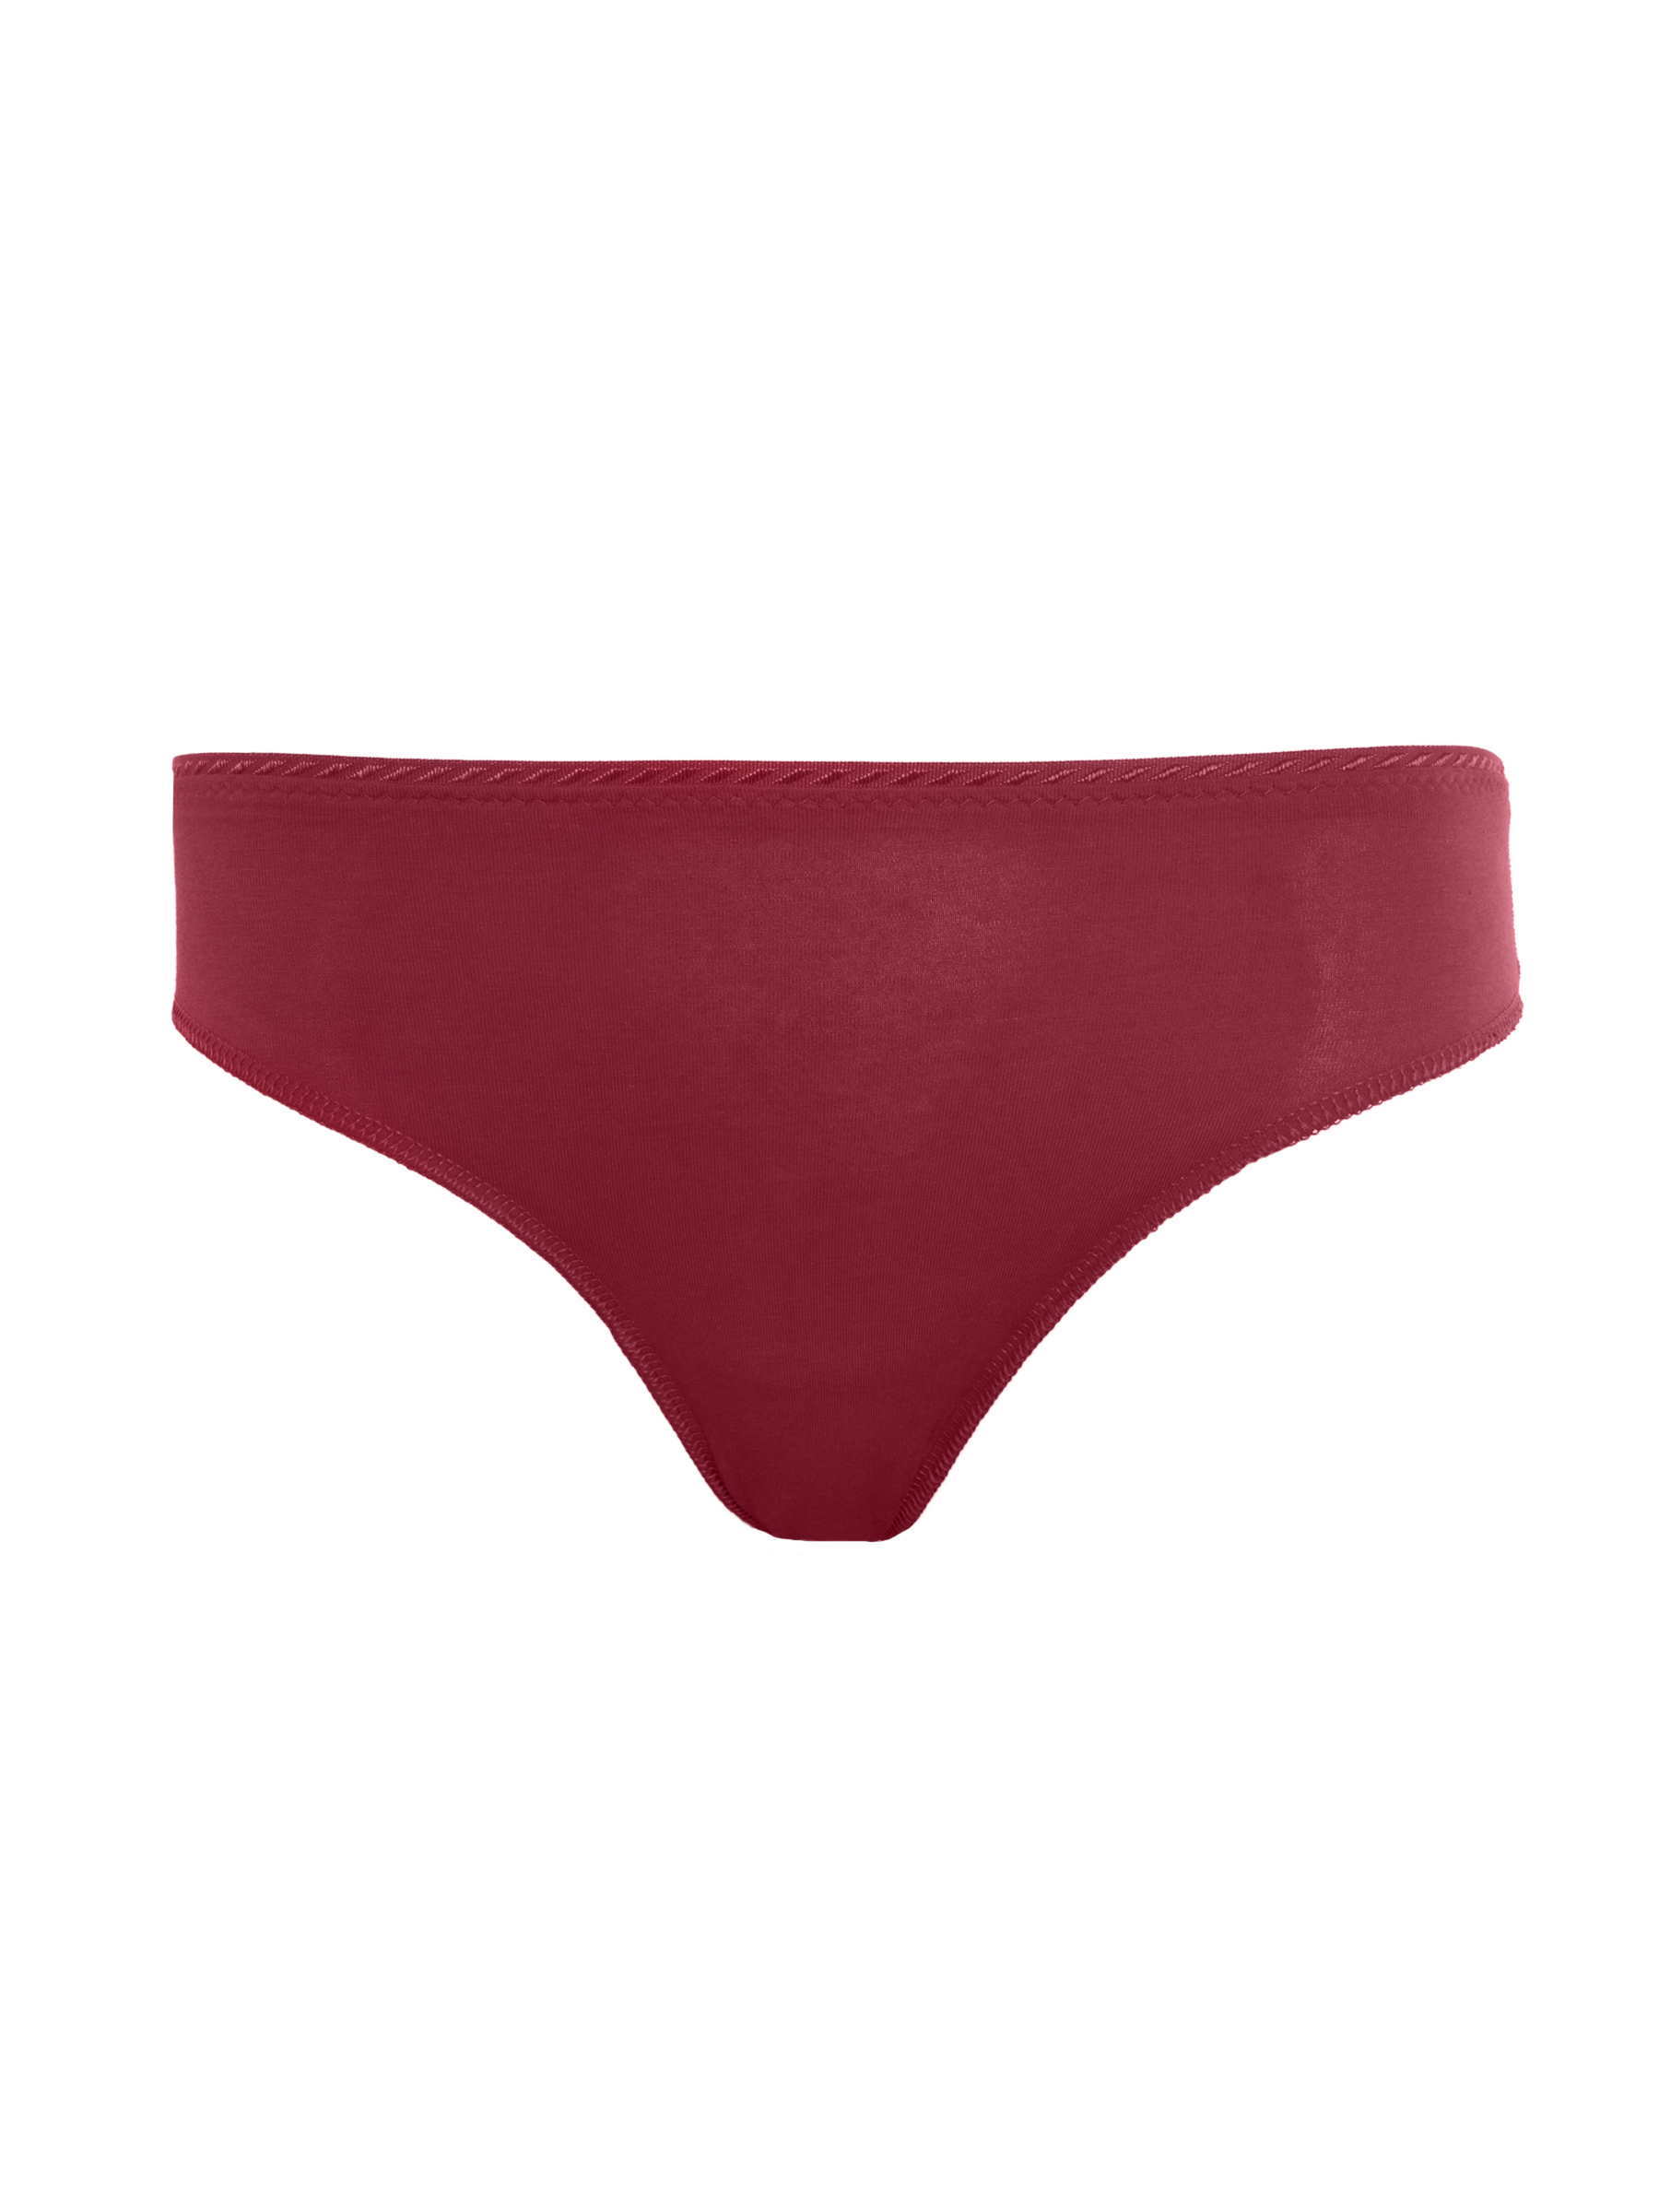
Enamor Women Maroon Mid-Rise Bikini Brief
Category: Apparel / Innerwear / Briefs
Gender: Women
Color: Maroon
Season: Summer 2017
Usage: Casual